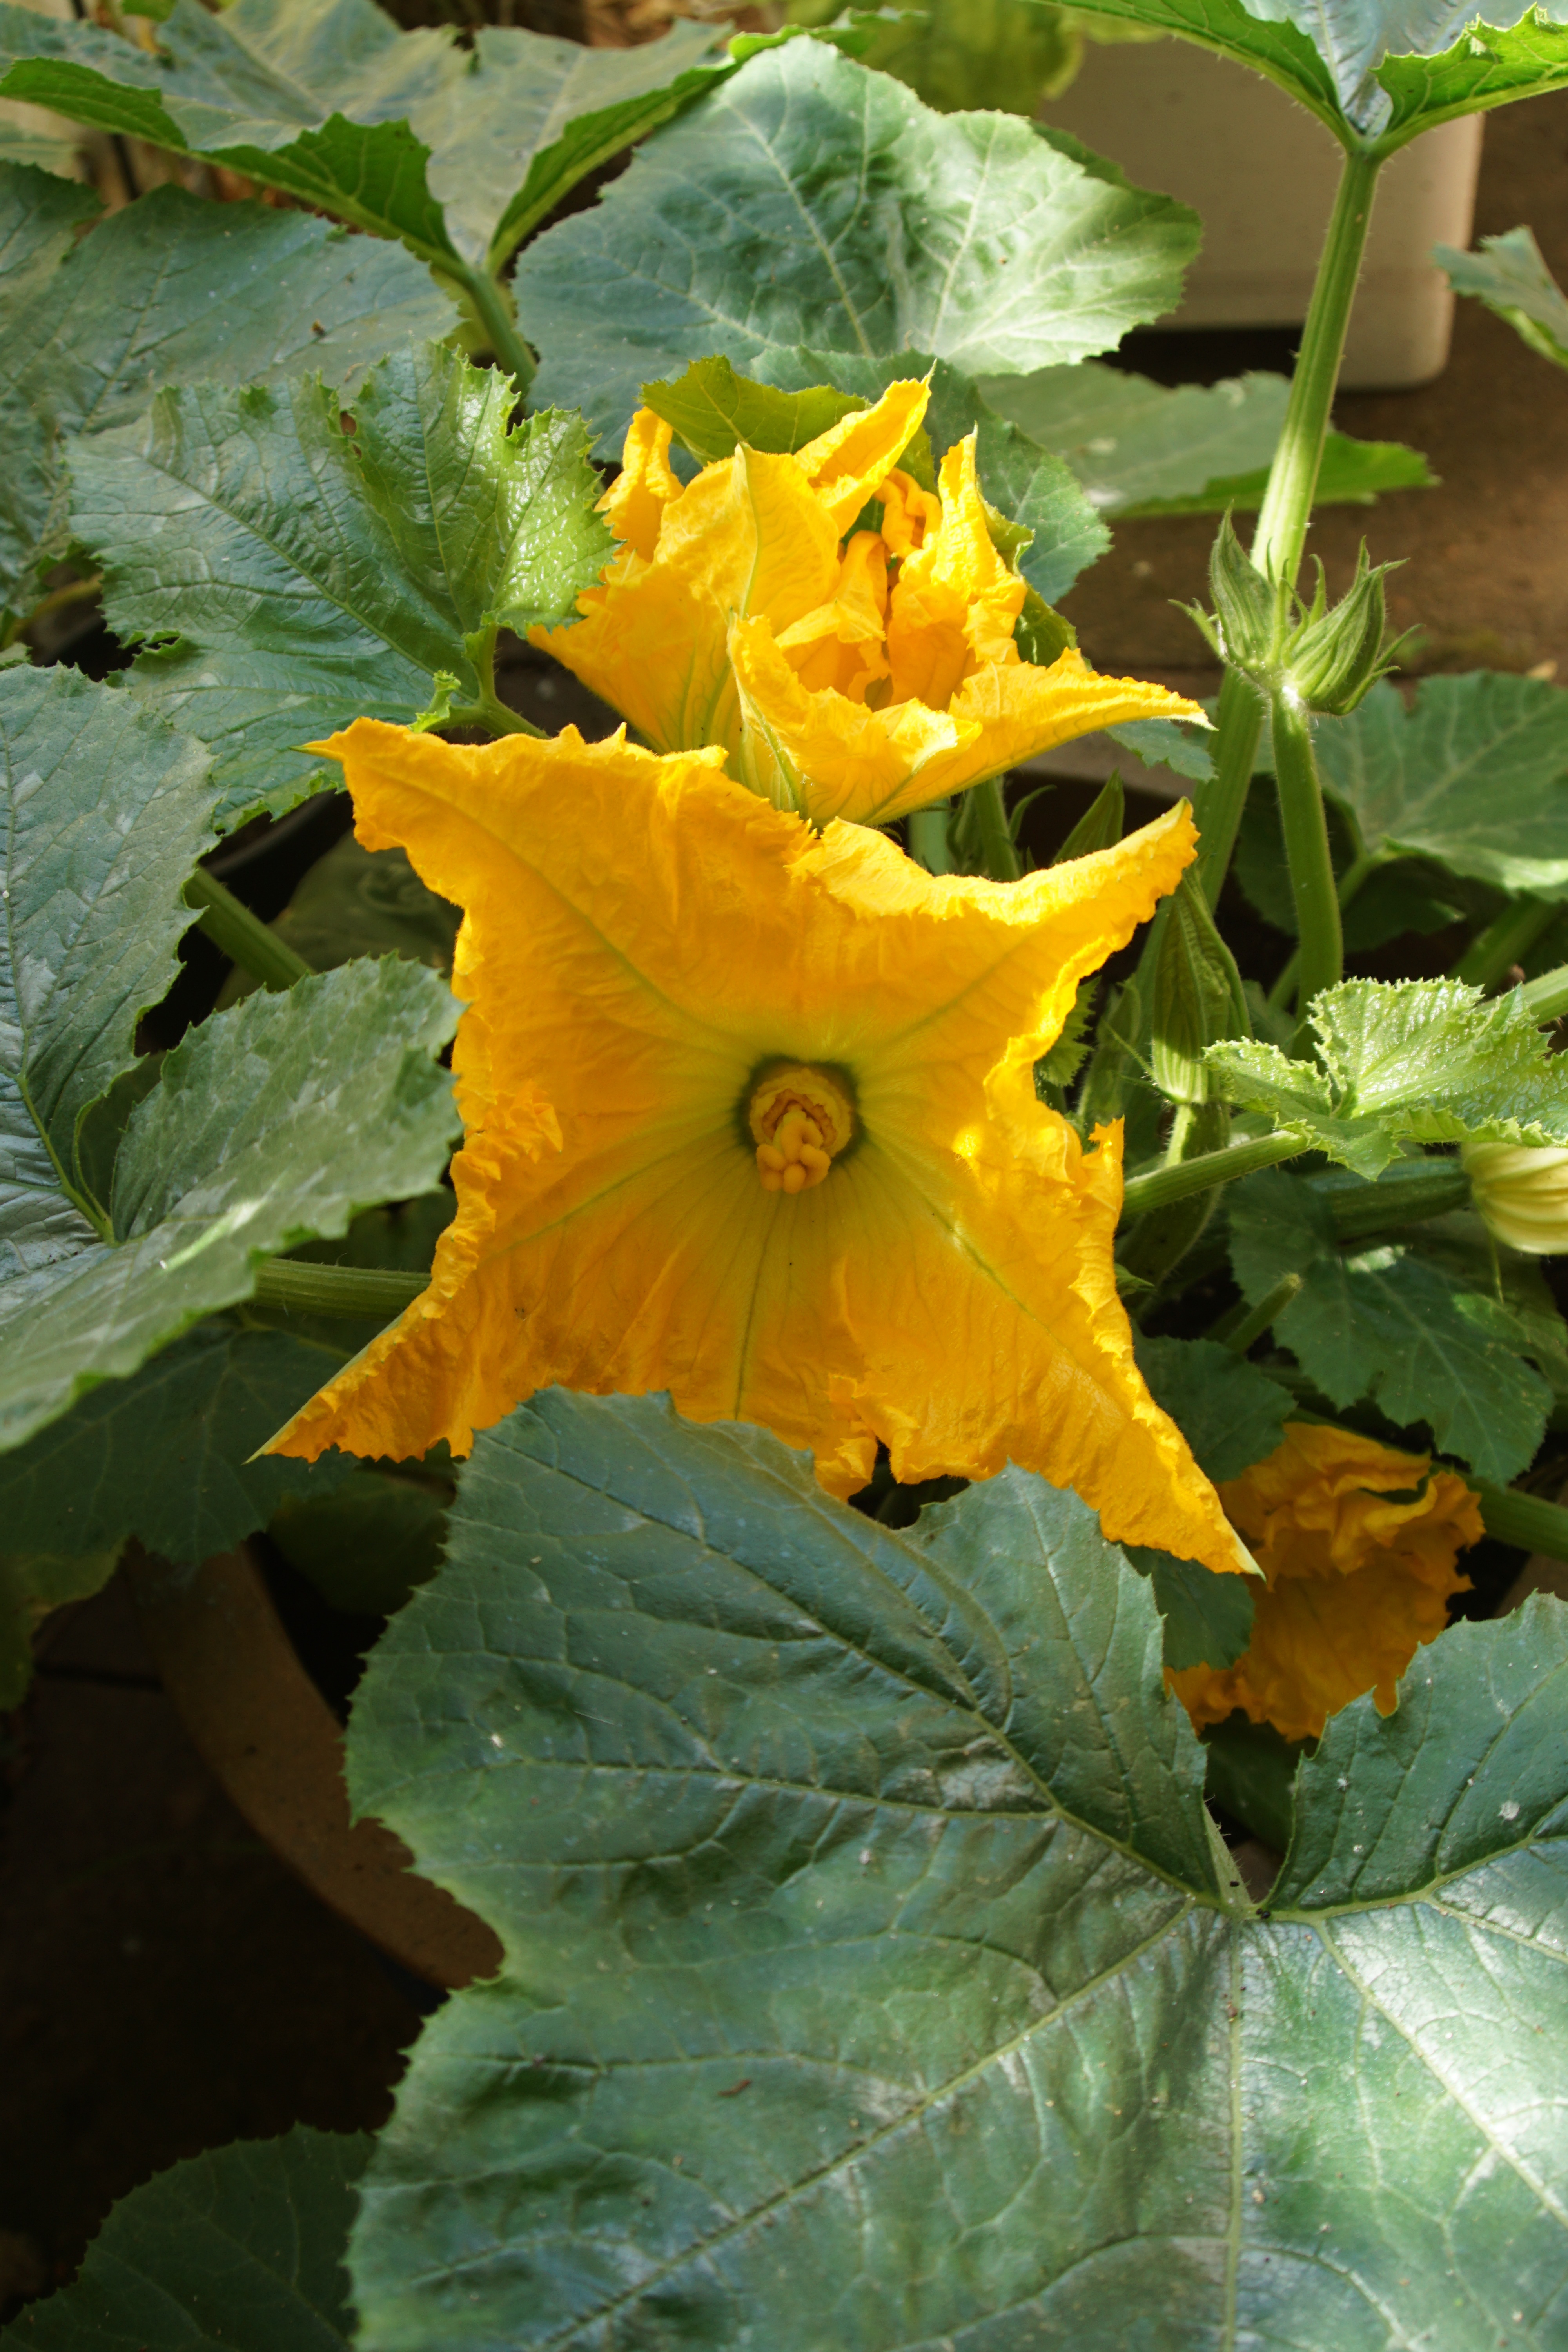
blossom, plant, leaf, flower, bloom, produce, botany, yellow, flora, vegetables, zucchini, flowering plant, zucchini flower, annual plant, land plant